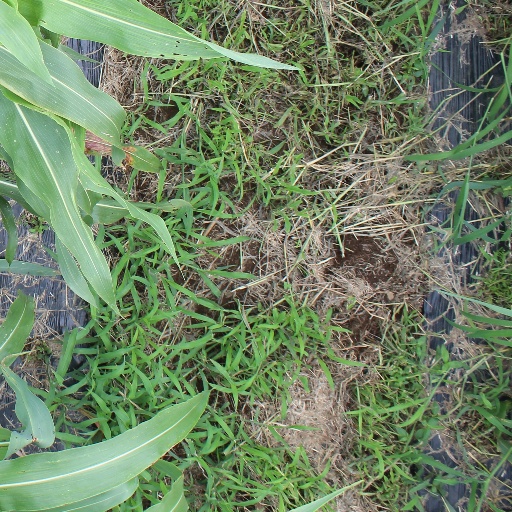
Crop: sorghum